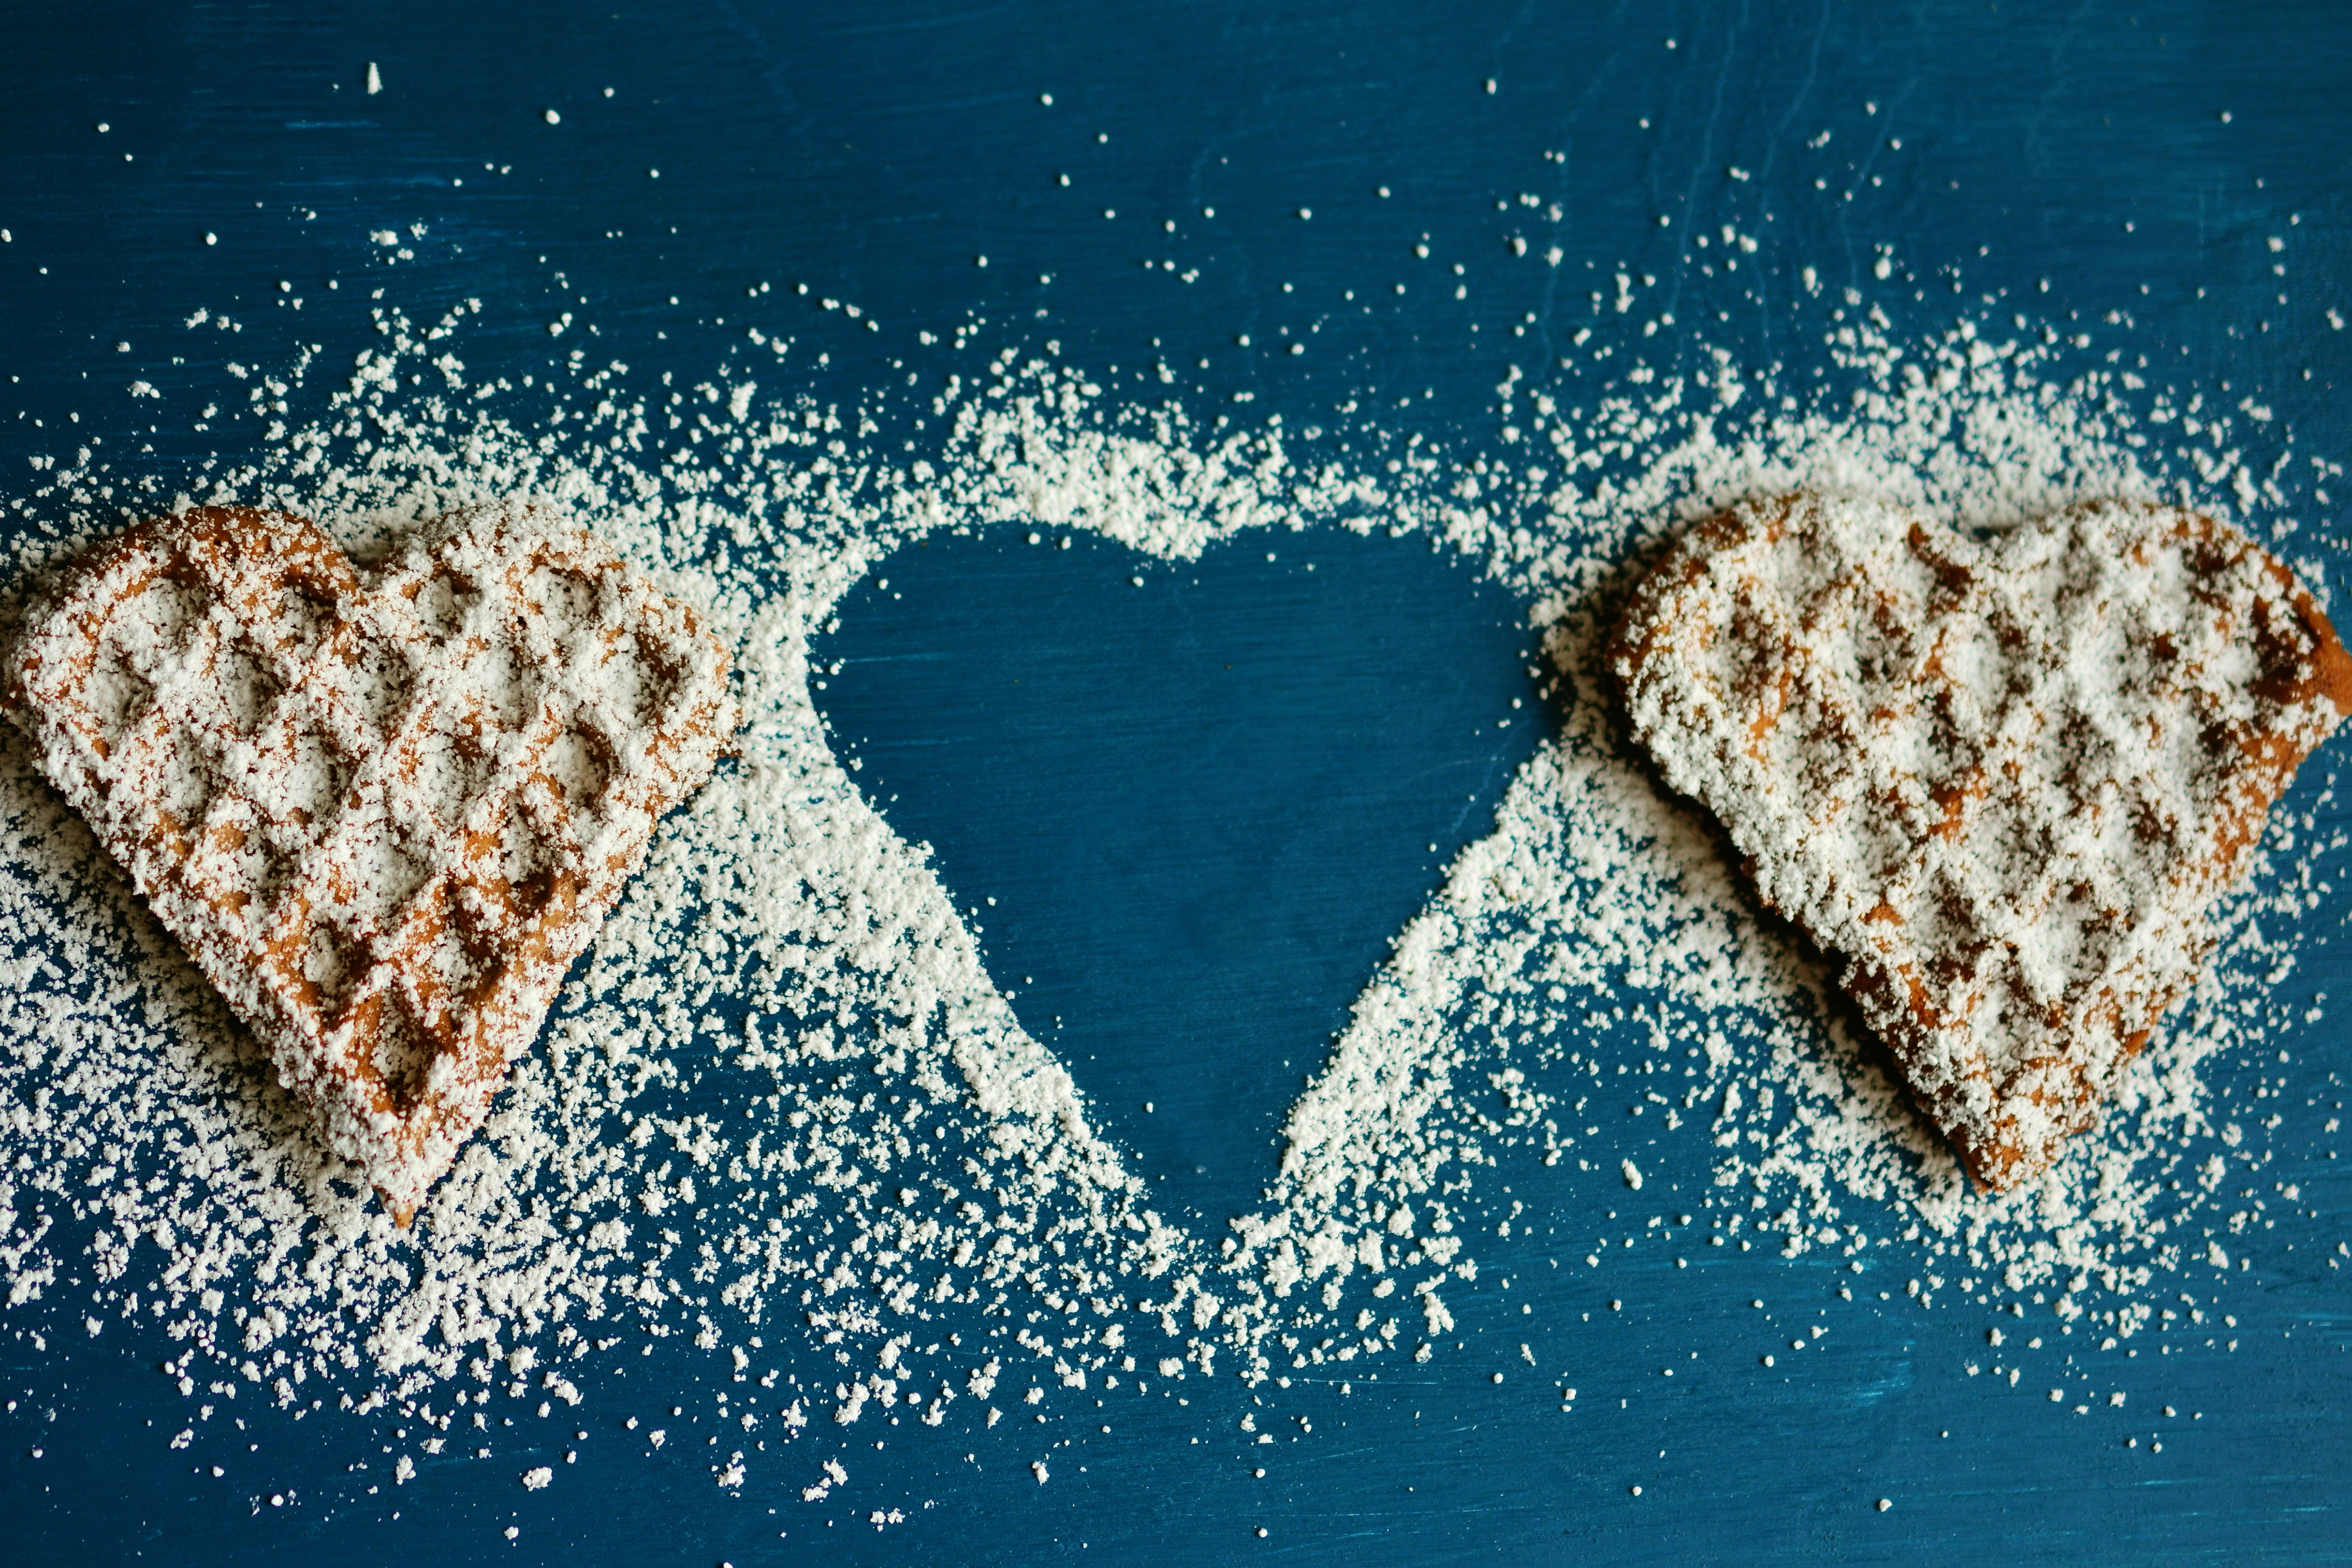
powdered sugar, water, heart, food, cuisine, font, dish, ingredient, baked goods